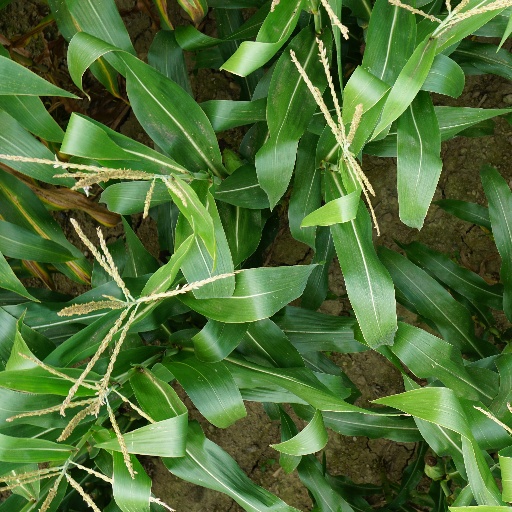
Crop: maize; corn